Nicolae Gropeanu

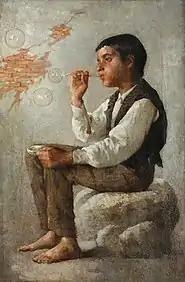
Bubbles

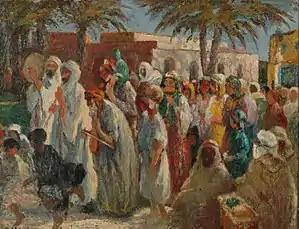
Procession in Palestine

Nicolae Orval Gropeanu or, in French, Nicolas Gropeano (28 November 1863, Bacău - 6 January 1936, Paris) was a Romanian painter, pastelist and illustrator; probably of Jewish ancestry. He is known primarily for genre scenes, portraits and figures. Other variations on his name as it appears in official documents include Nicolae Gropper, Naia Groper and Noah Gropper.